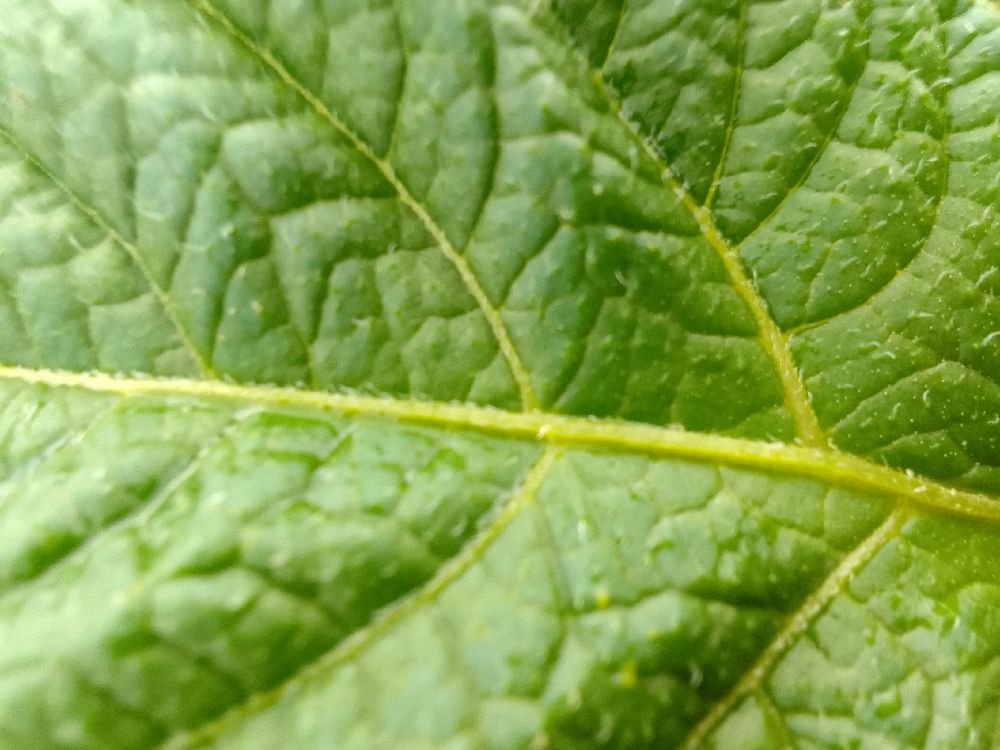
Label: Healthy